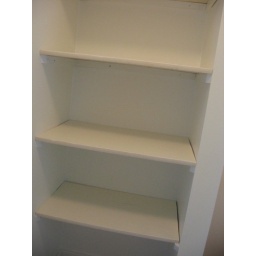
house #2, some shelf in the hall